Bucharest Army Arsenal

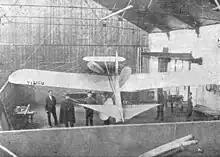
Vlaicu's aircraft at the Arsenal

On 23 November 1861, the Artillery Material Establishments Directorate ("Direcția Stabilimentelor de Material de Artilerie") composed of the Army Arsenal, the Army Pyrotechnics, and the Powder Factory which was located in Târgșor near Ploiești, was established. In 1873, the Pyrotechnics was separated from the Arsenal and moved to Cotroceni. Within the Arsenal, construction started on a Weapons Factory ("Manufactura de Arme") in July 1863. The machines used in this factory were acquired from Belgium. In 1865, Colonel Henrich Herkt, who helped establish the Arsenal and the Pyrotechnics, presented an "artillery musketoon", and a "spahis rifle" manufactured at the establishments to "Domnitor" Cuza.